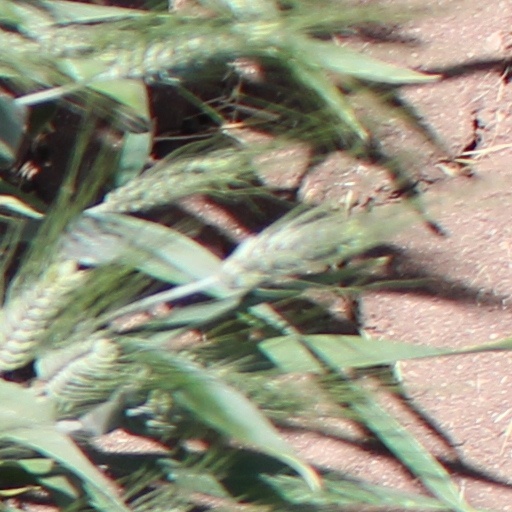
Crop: wheat